Messina College

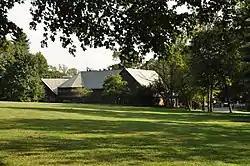
Roughwood

Messina College is an undergraduate constituent college of Boston College. Until 2020 the school was an independent private college in Chestnut Hill, Massachusetts referred to as "Pine Manor College" (PMC).